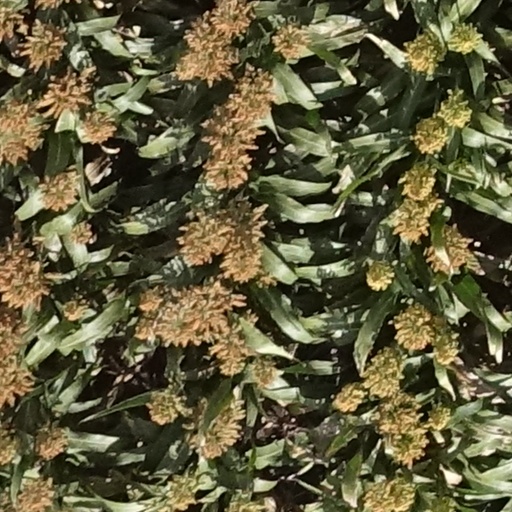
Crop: sorghum